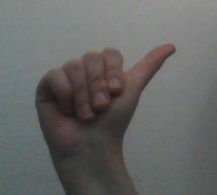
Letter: dhad